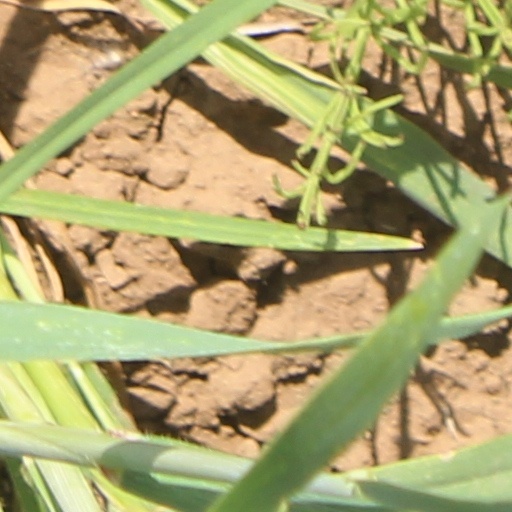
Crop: wheat